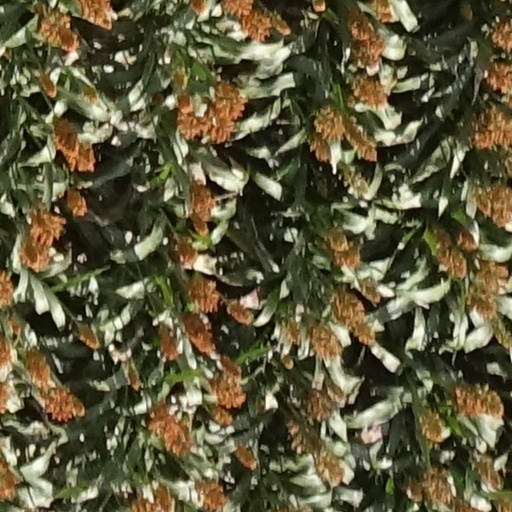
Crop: sorghum